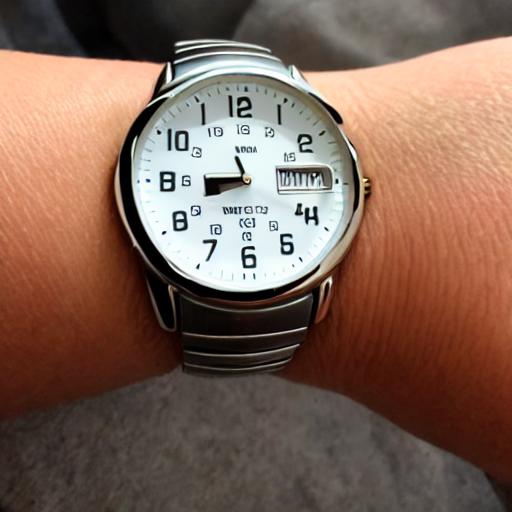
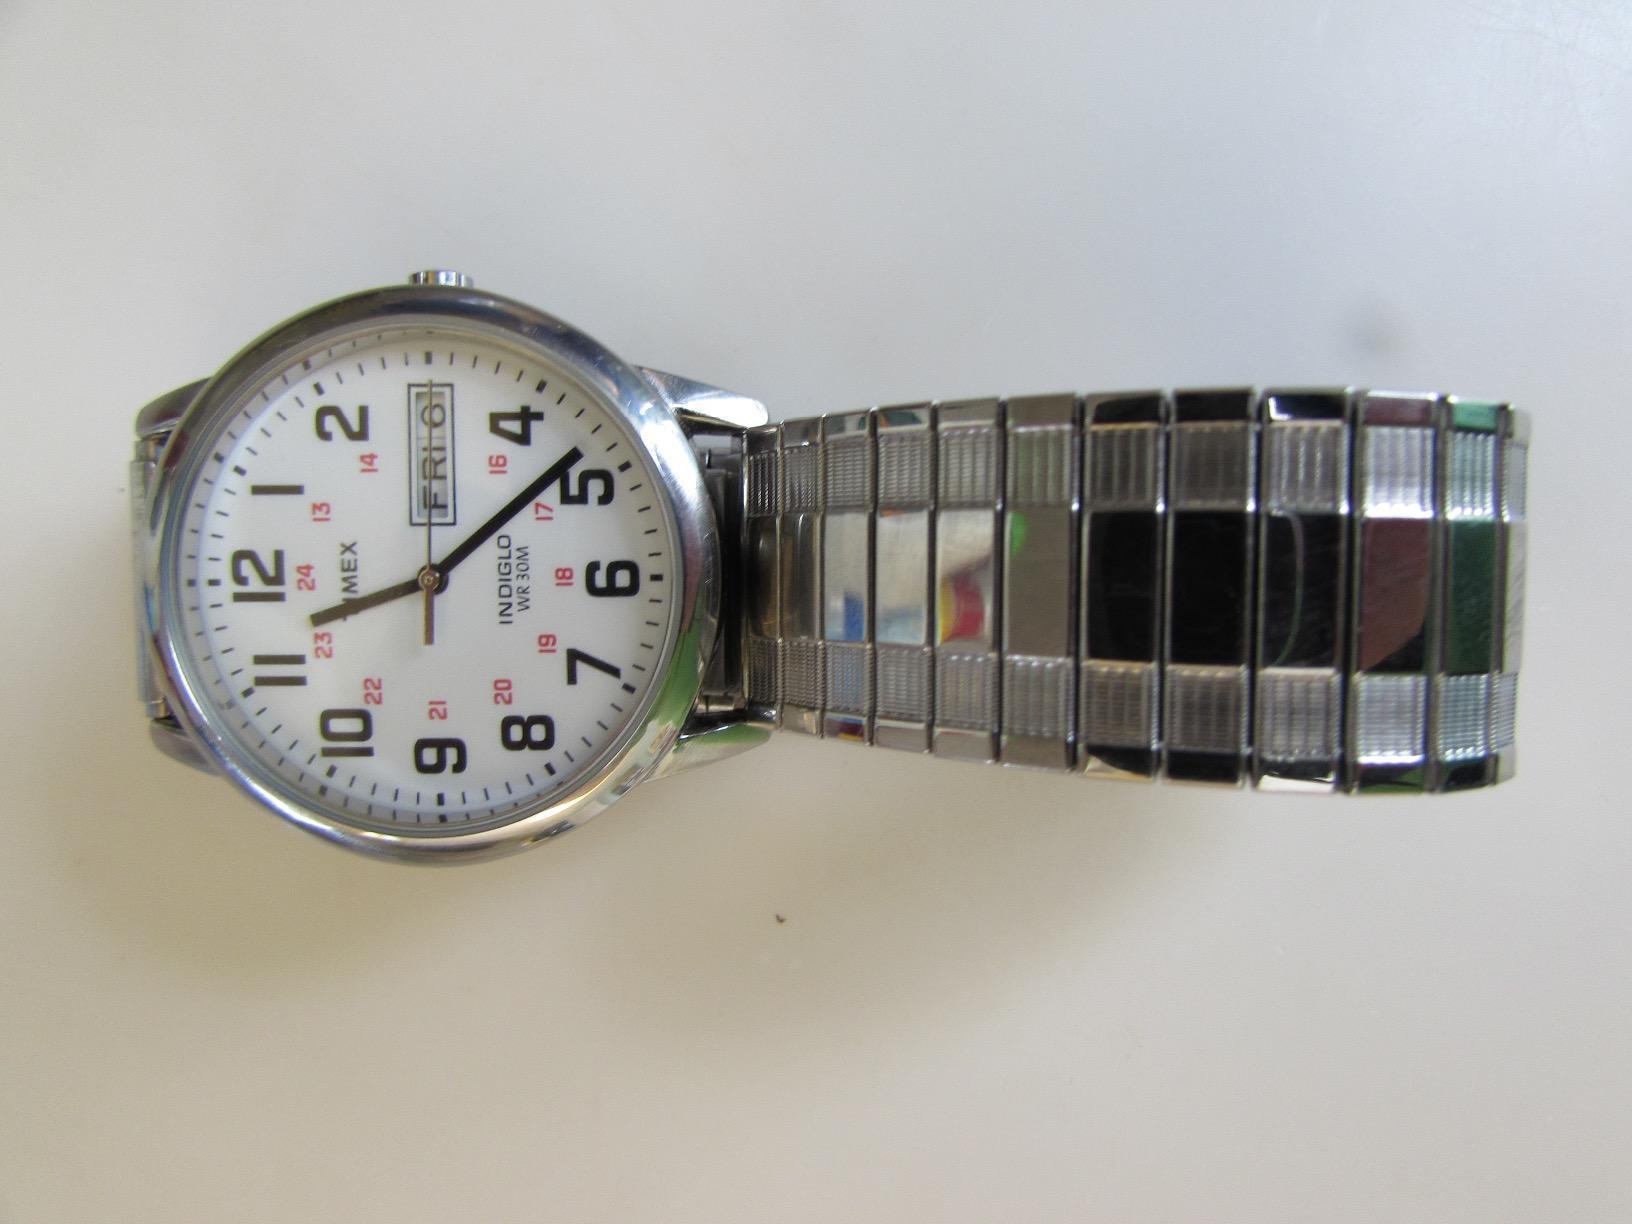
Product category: accessories_watch
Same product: no